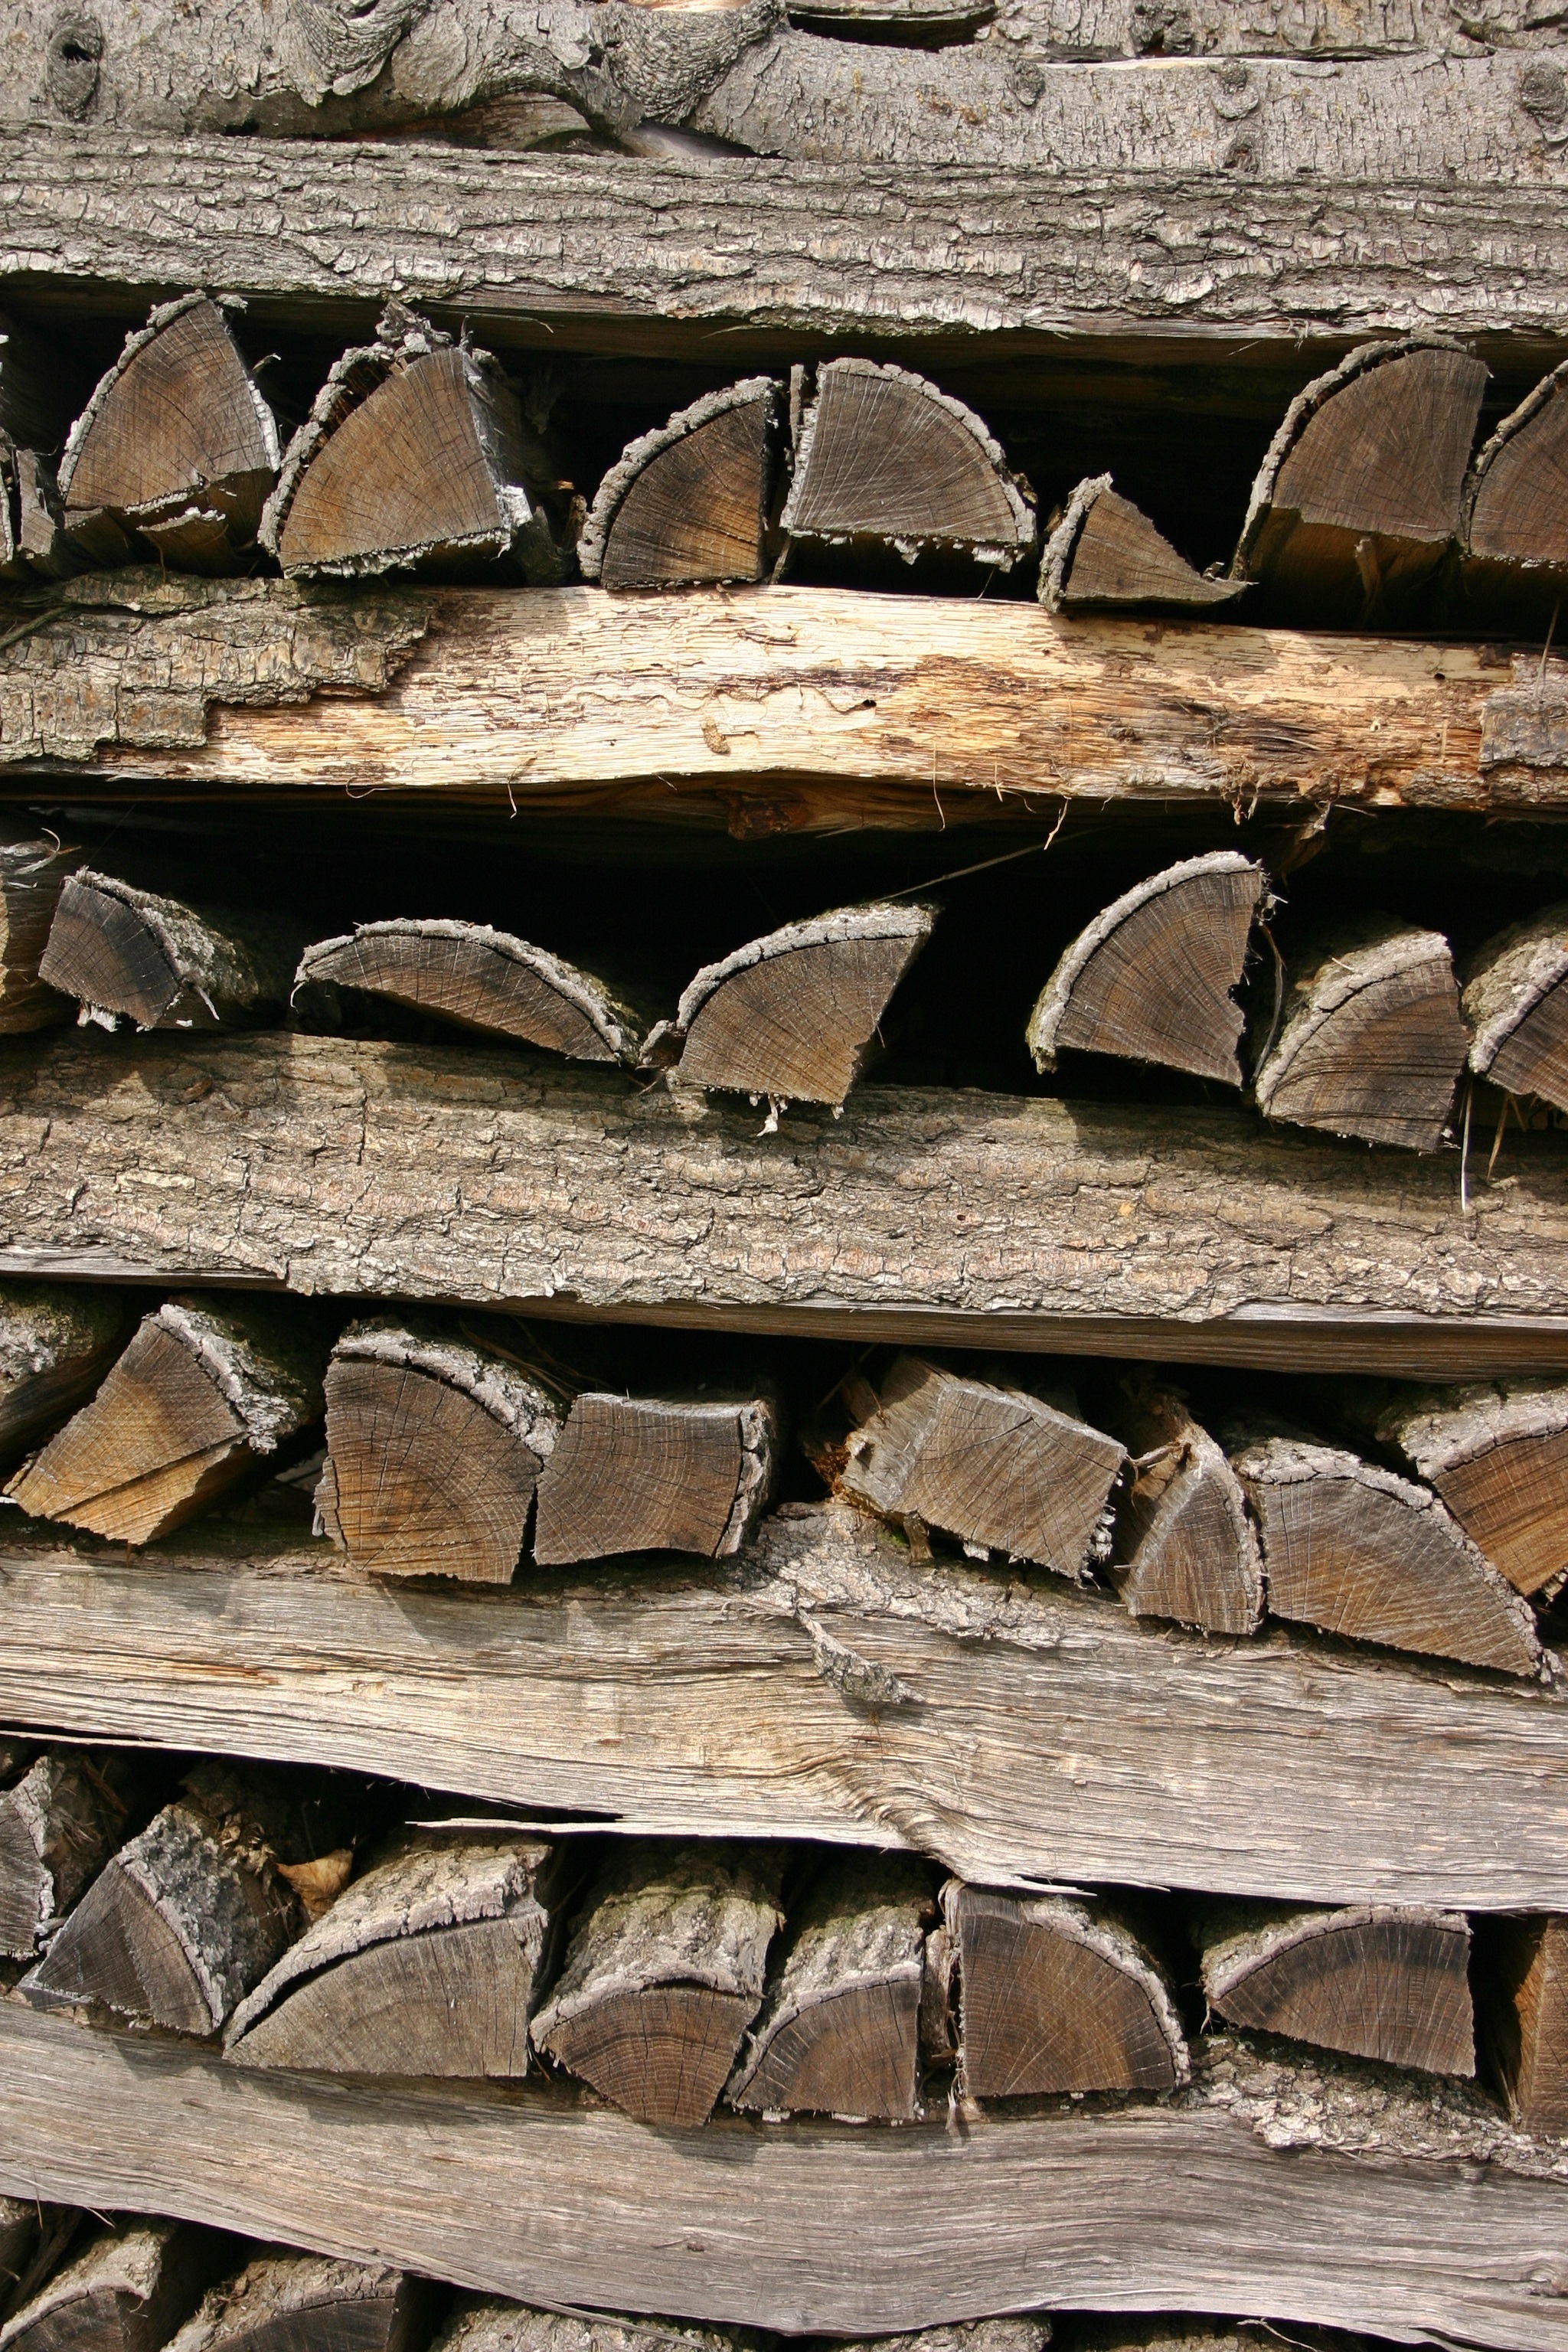
nature, rock, wood, texture, trunk, wall, log, soil, stone wall, firewood, stack, brick, lumber, material, storage, ruins, forestry, like, timber, stacked up, holzstapel, growing stock, forestry work, ancient history